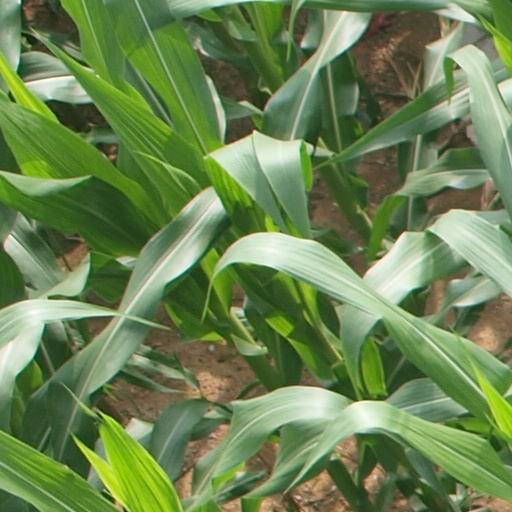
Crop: maize; corn